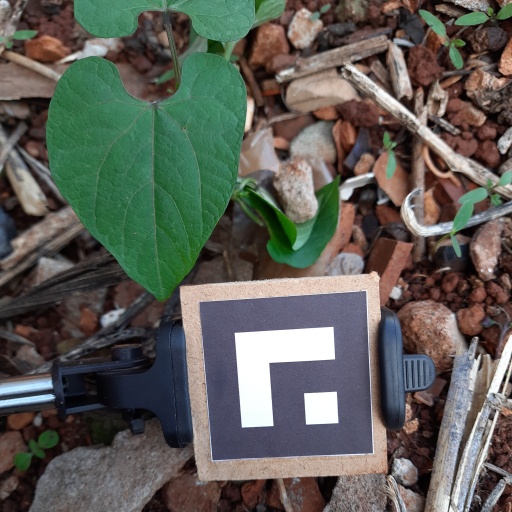
Observations: flat surface, no eating holes, under cloudy sky